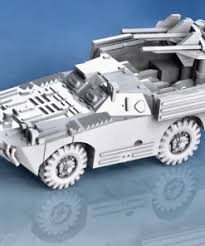
Label: BRDM